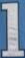
Number: 1